Peranbu

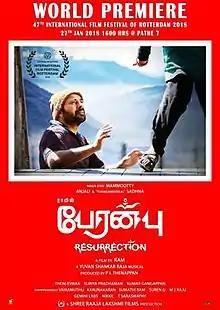
Premiere poster

Peranbu (released internationally as Resurrection), is a 2018 Indian Tamil-language drama film written and directed by Ram and produced by P. L. Thenappan under Shree Rajalakshmi Films. It stars Mammootty, and Anjali. The film's score and soundtrack album is composed by Yuvan Shankar Raja, with cinematography and editing handled by Theni Eswar and Surya Pradhaman respectively. It follows the story of a confused father, who is dejected after his wife abandons him and their child, who has cerebral palsy, struggles to take care of his daughter while society constantly rejects him.